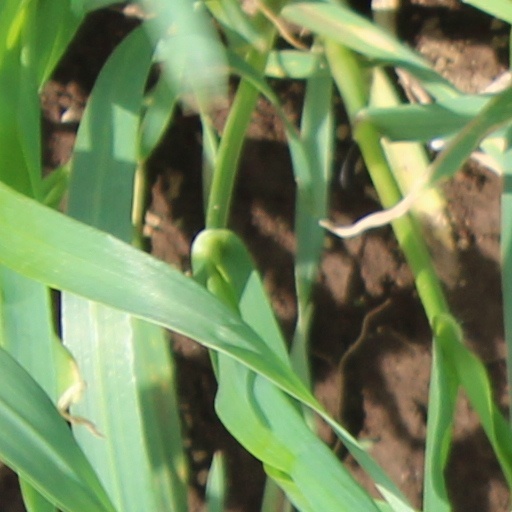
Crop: wheat